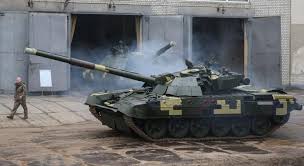
Label: T-72